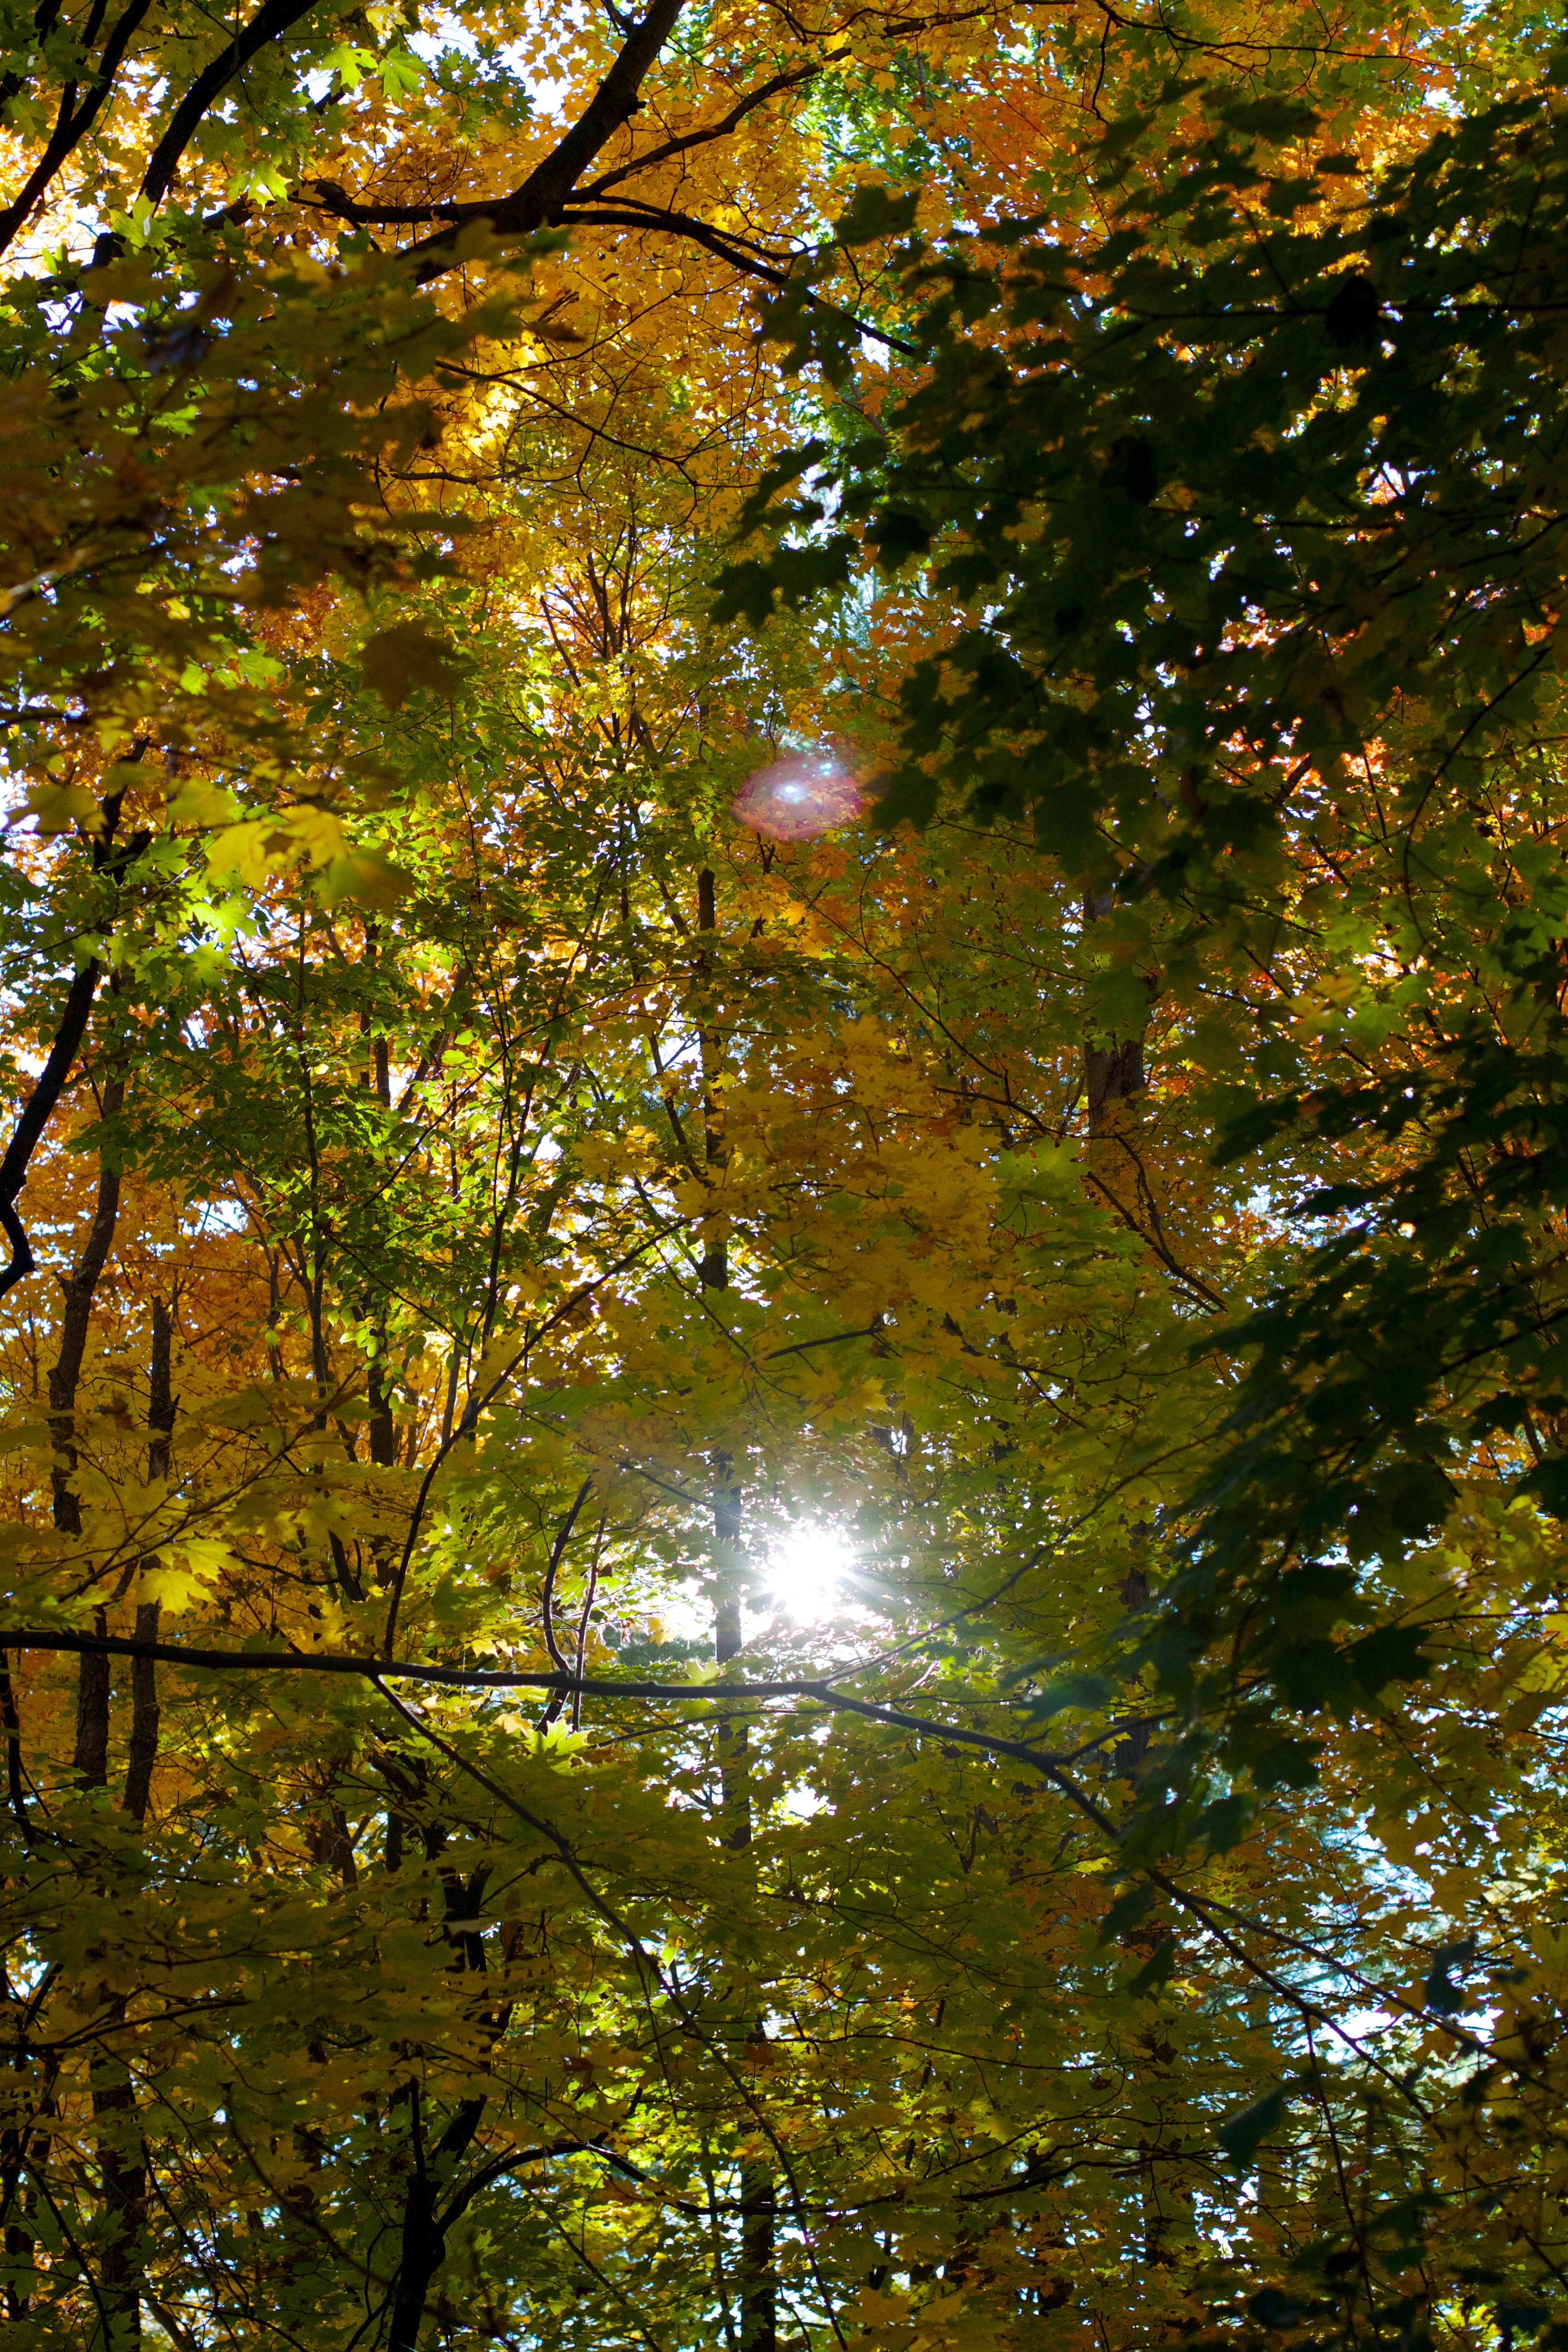
tree, nature, forest, branch, light, plant, sunlight, leaf, pond, reflection, autumn, botany, season, deciduous, woodland, habitat, natural environment, woody plant